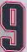
Number: 9